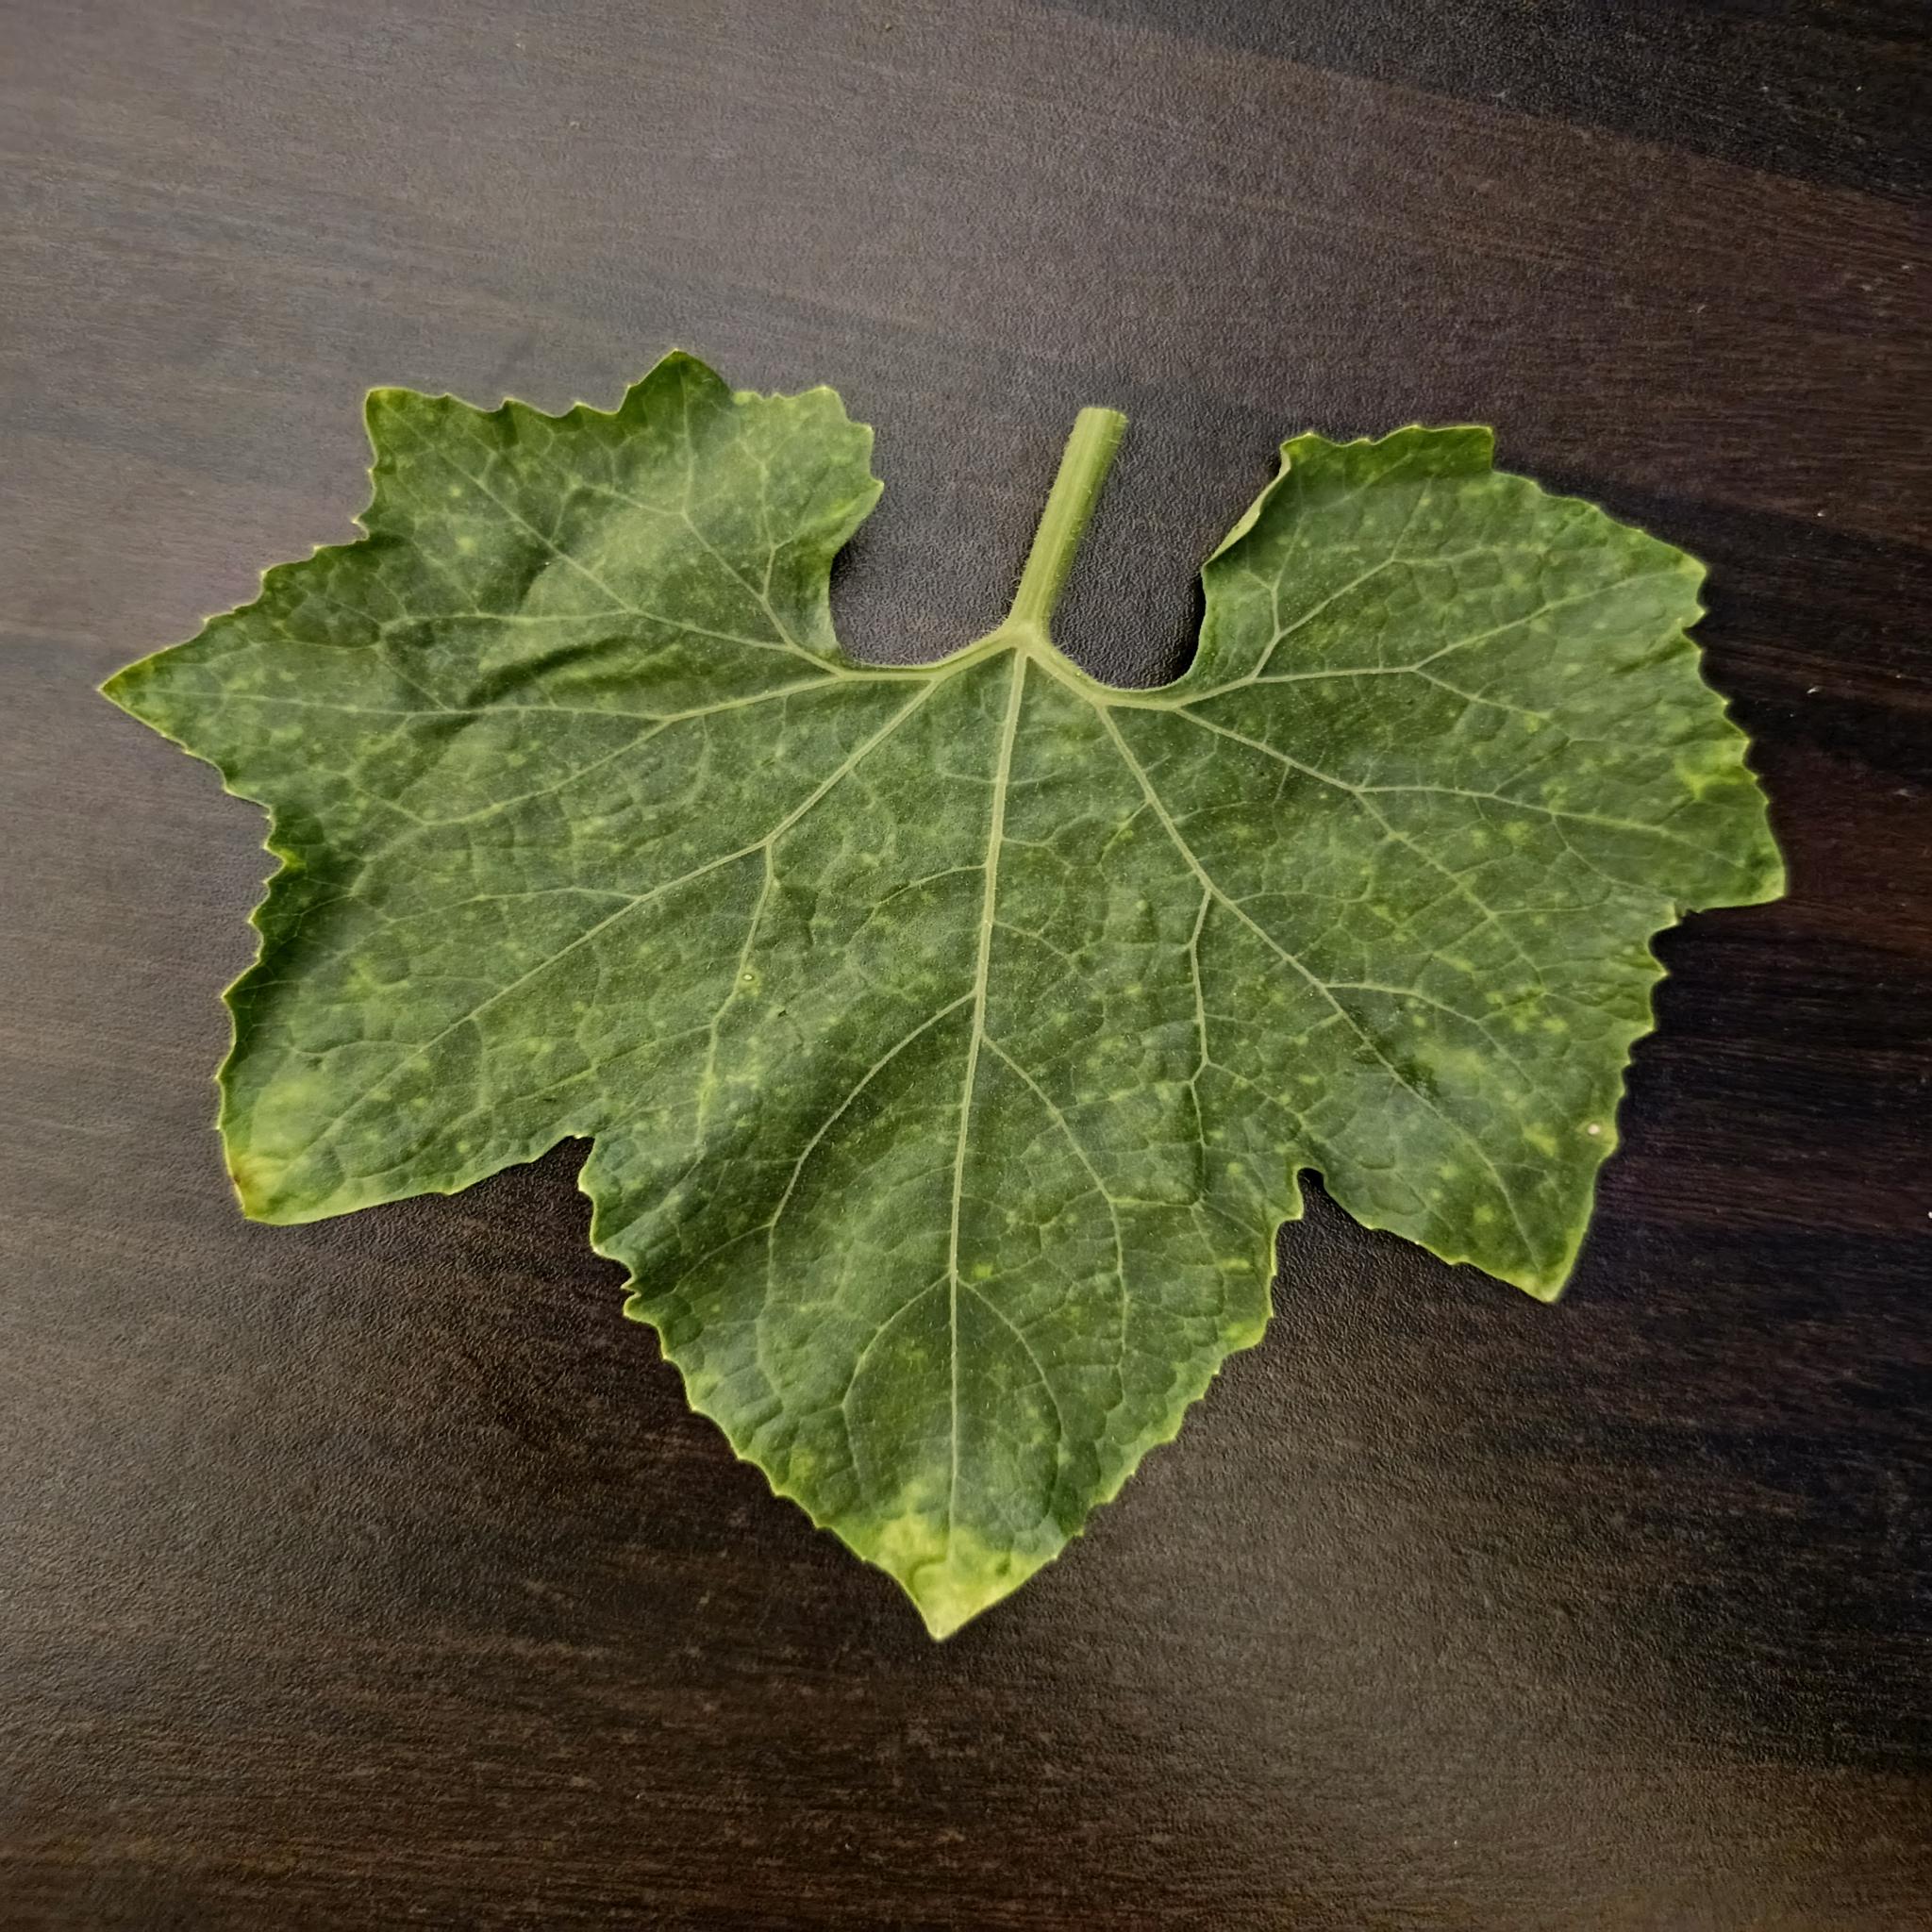
Label: Downy mildew